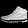
Label: Ankle boot